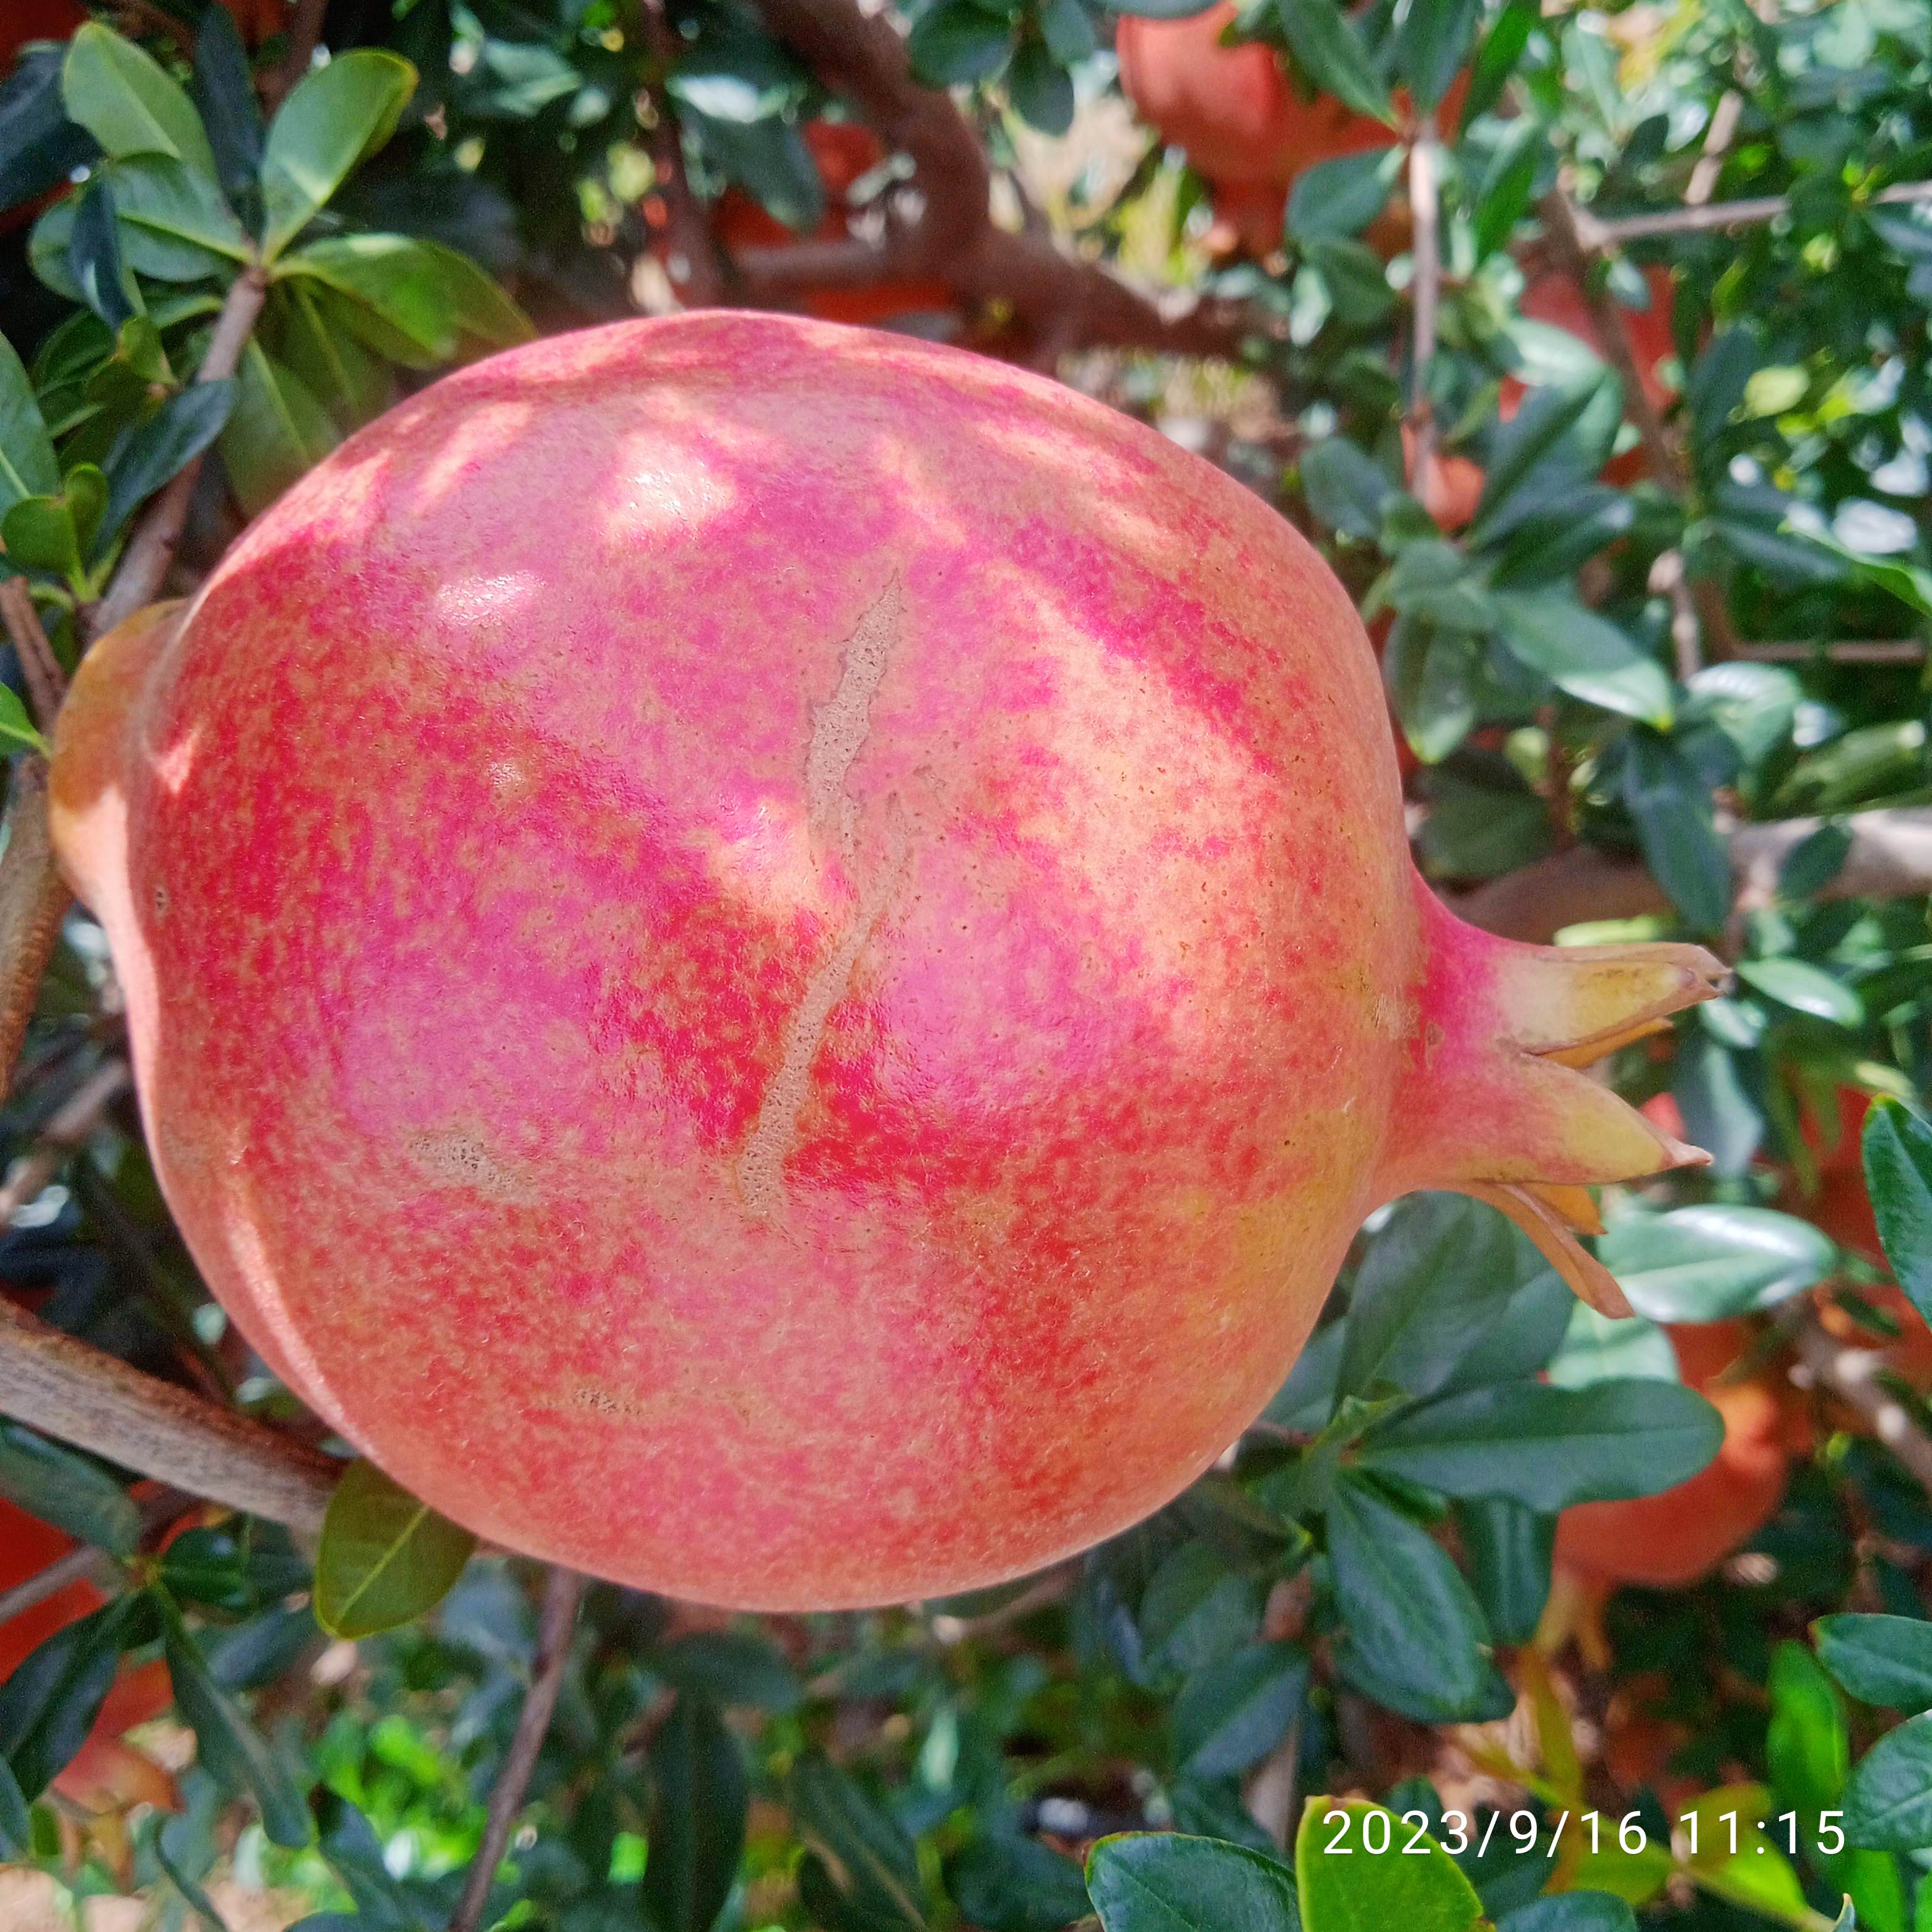
Label: Healthy